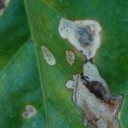
Label: Miner